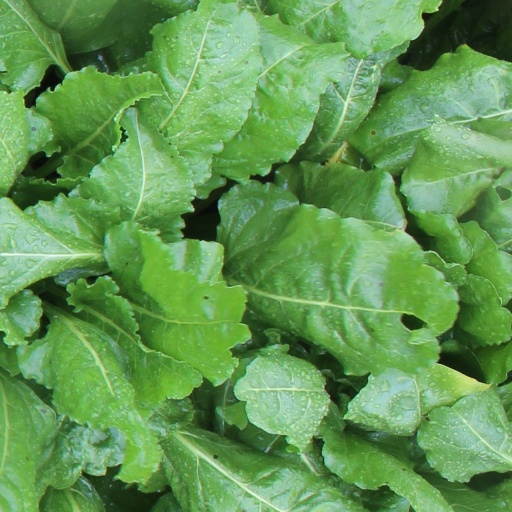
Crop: sugar beet